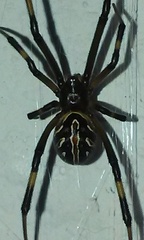
Species: Lactrodectus_hesperus